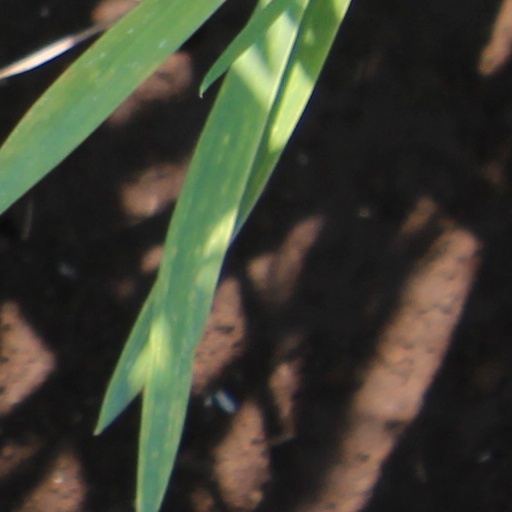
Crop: wheat